Canton of Geneva

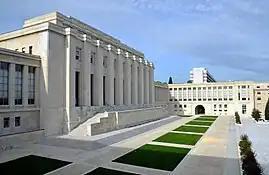
Main building of the Palace of Nations

The canton's fortunes would improve from 1919 when Geneva was chosen as the headquarters of the League of Nations. This led to large construction works to host the organization, including the Palace of Nations completed in 1938. After the dissolution of the organization, the new United Nations headquarters could not be located in Geneva since the new organization was to be designed with a security council capable of leading military operations, which was incompatible with the principle of Swiss neutrality. Instead, in 1946 an agreement was reached to locate the second headquarters of the organization in Geneva, including the headquarters for its largest organisations such as the International Labour Organization (established in Geneva in 1919), the World Health Organization, the International Telecommunication Union, and the General Agreement on Tariffs and Trade (precursor to the World Trade Organization) (1948), or the World Meteorological Organization (1955) and the World Intellectual Property Organization (1967). The decision was aided by the good condition of the infrastructure left by the League of Nations, and Geneva's airport paved and intact runway (the only one in Switzerland at the time) in a European continent ravaged by the second world war.